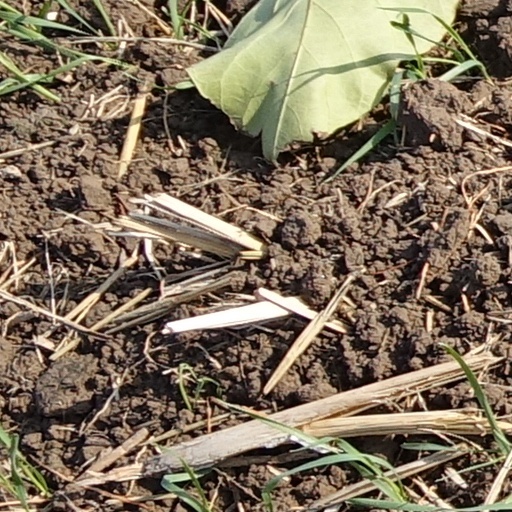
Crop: wheat